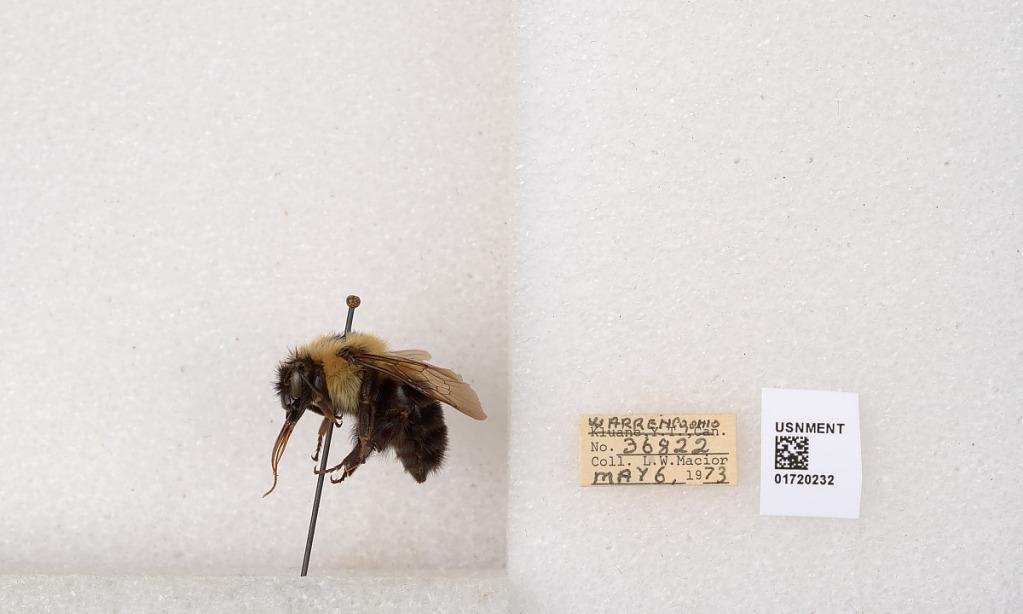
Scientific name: Bombus bimaculatus Cresson
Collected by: L. Macior
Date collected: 1973-5-6
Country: United States
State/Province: Ohio
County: Warren
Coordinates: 39.4276, -84.1668